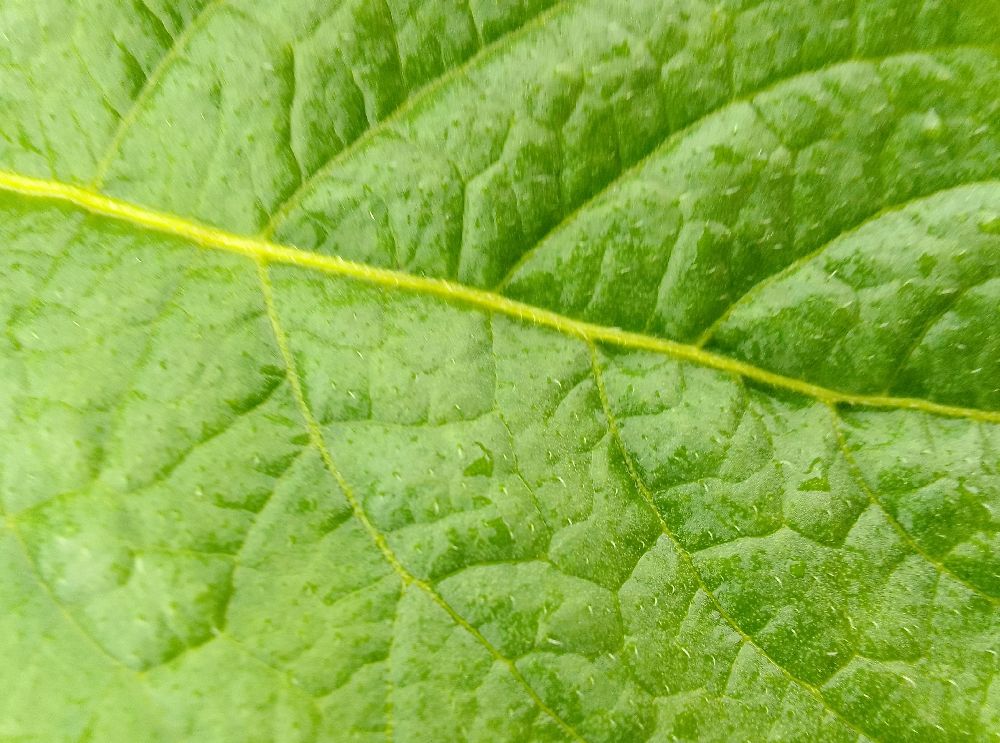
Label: Healthy